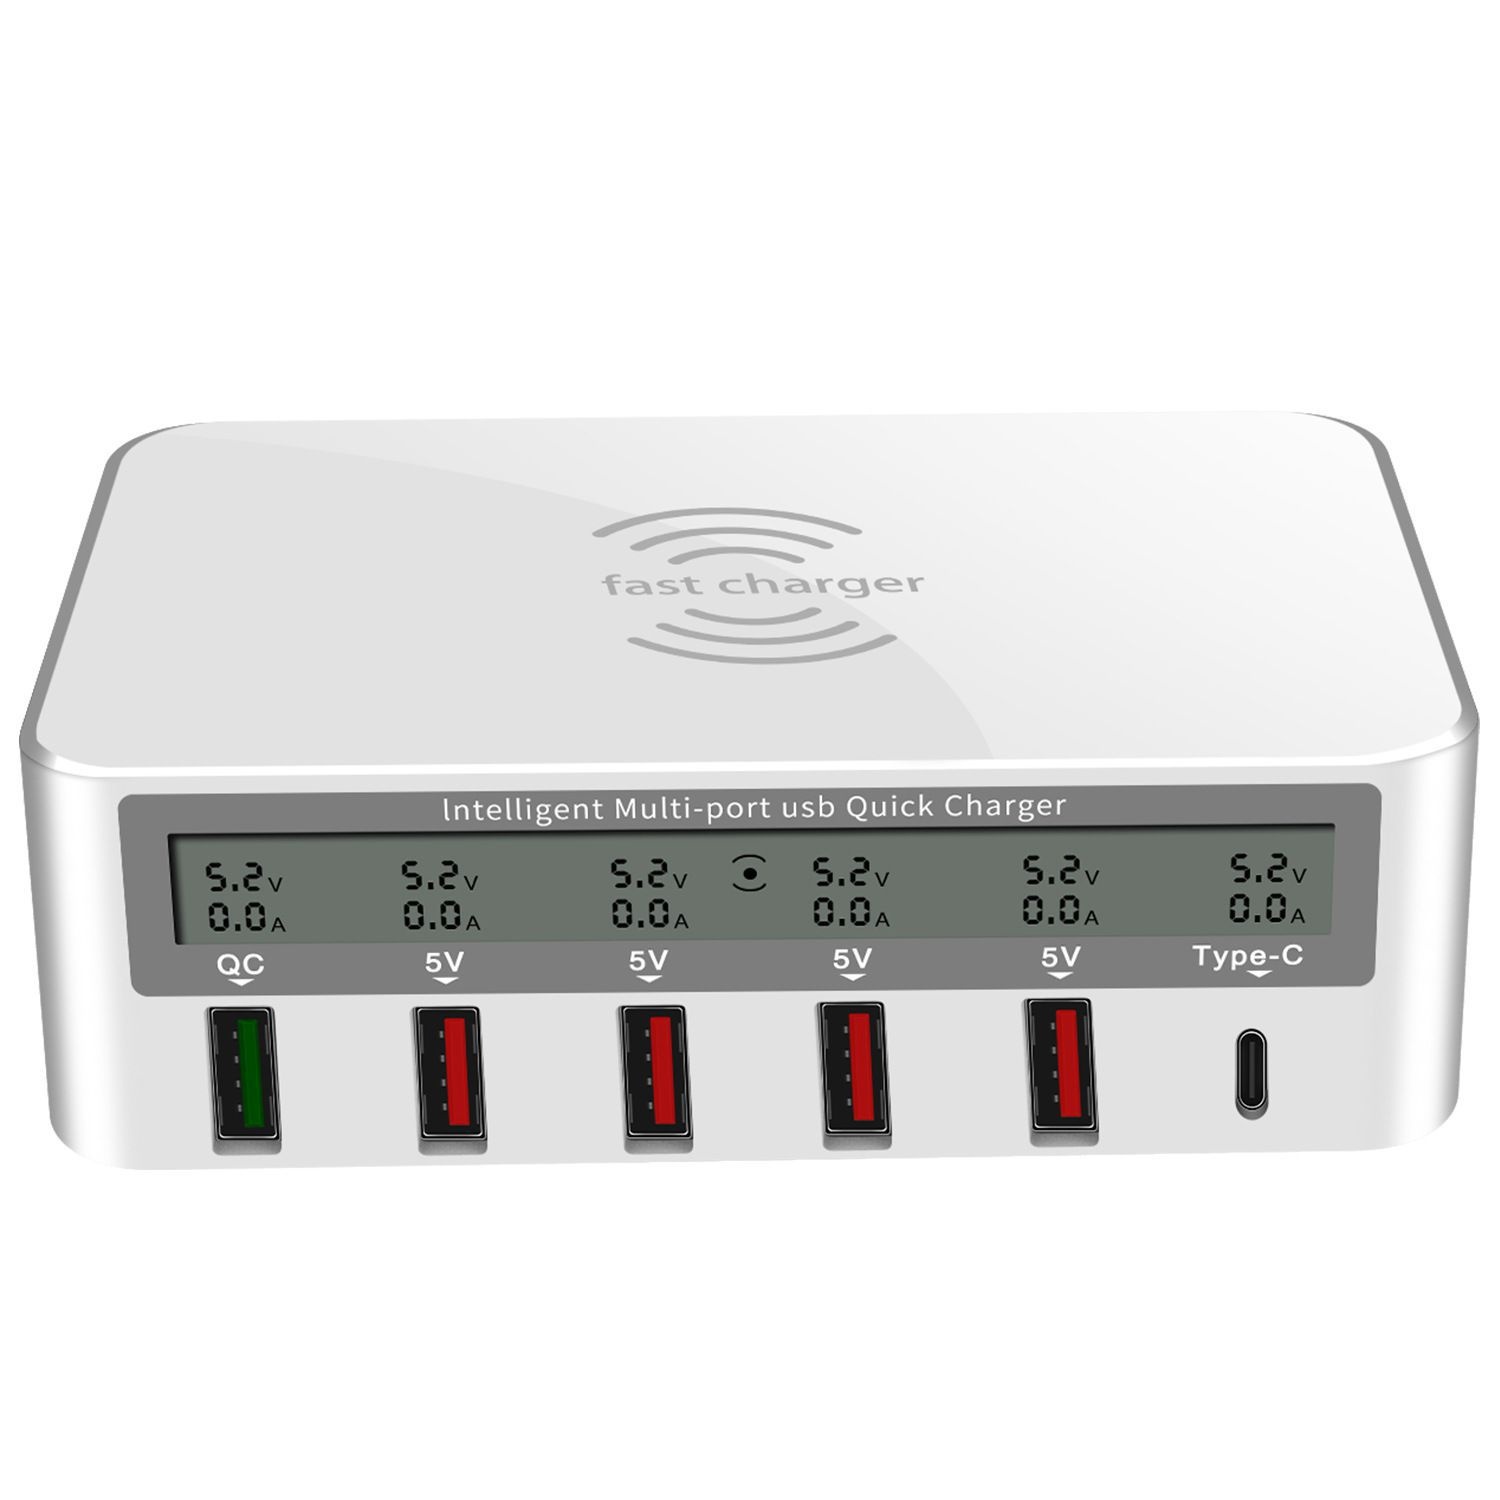
Multi-Port USB Fast Charger | Smart Display Charging Hub
🔌 Power up your devices smarter and faster with this Multi-Port USB Fast Charging Hub — designed for modern Nepali homes and gadget lovers! ⚡📱💡 With multiple USB ports and PD fast charging , this charger can handle phones, tablets, earphones, and more — all at once! The sleek digital display shows real-time voltage and charging status, so you always know what’s going on. 🖥️🔋 Whether you’re working from home, gaming, or just tired of fighting over chargers, this device is your all-in-one power solution. Safe, efficient, and compatible with all major devices — it's perfect for family or office use! 🏠👨‍👩‍👧‍👦💻 ✨ Why You’ll Love It: • Multi-port charging for all your devices 🔌 • Smart digital display with real-time info 🖥️ • Supports PD & fast charging for speed ⚡ • Compact, stylish & ideal for home or office use 🏡 🛒 Available now at Tudoholic.com — Charge smarter, not harder! 😍🔋
Brand: BizMart Nepal
Category: Electronics > Electronics Accessories > Power > Power Adapters & Chargers > Power Banks